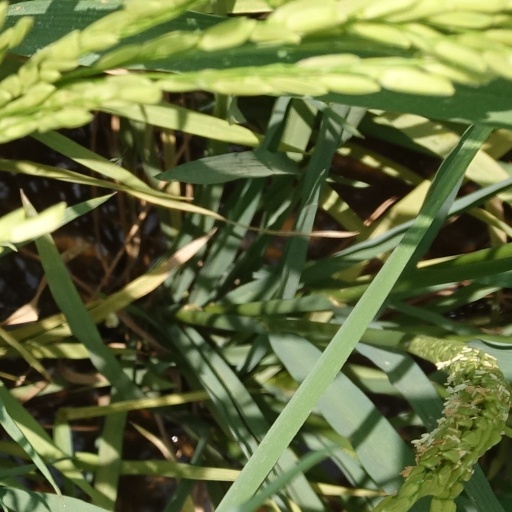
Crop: rice